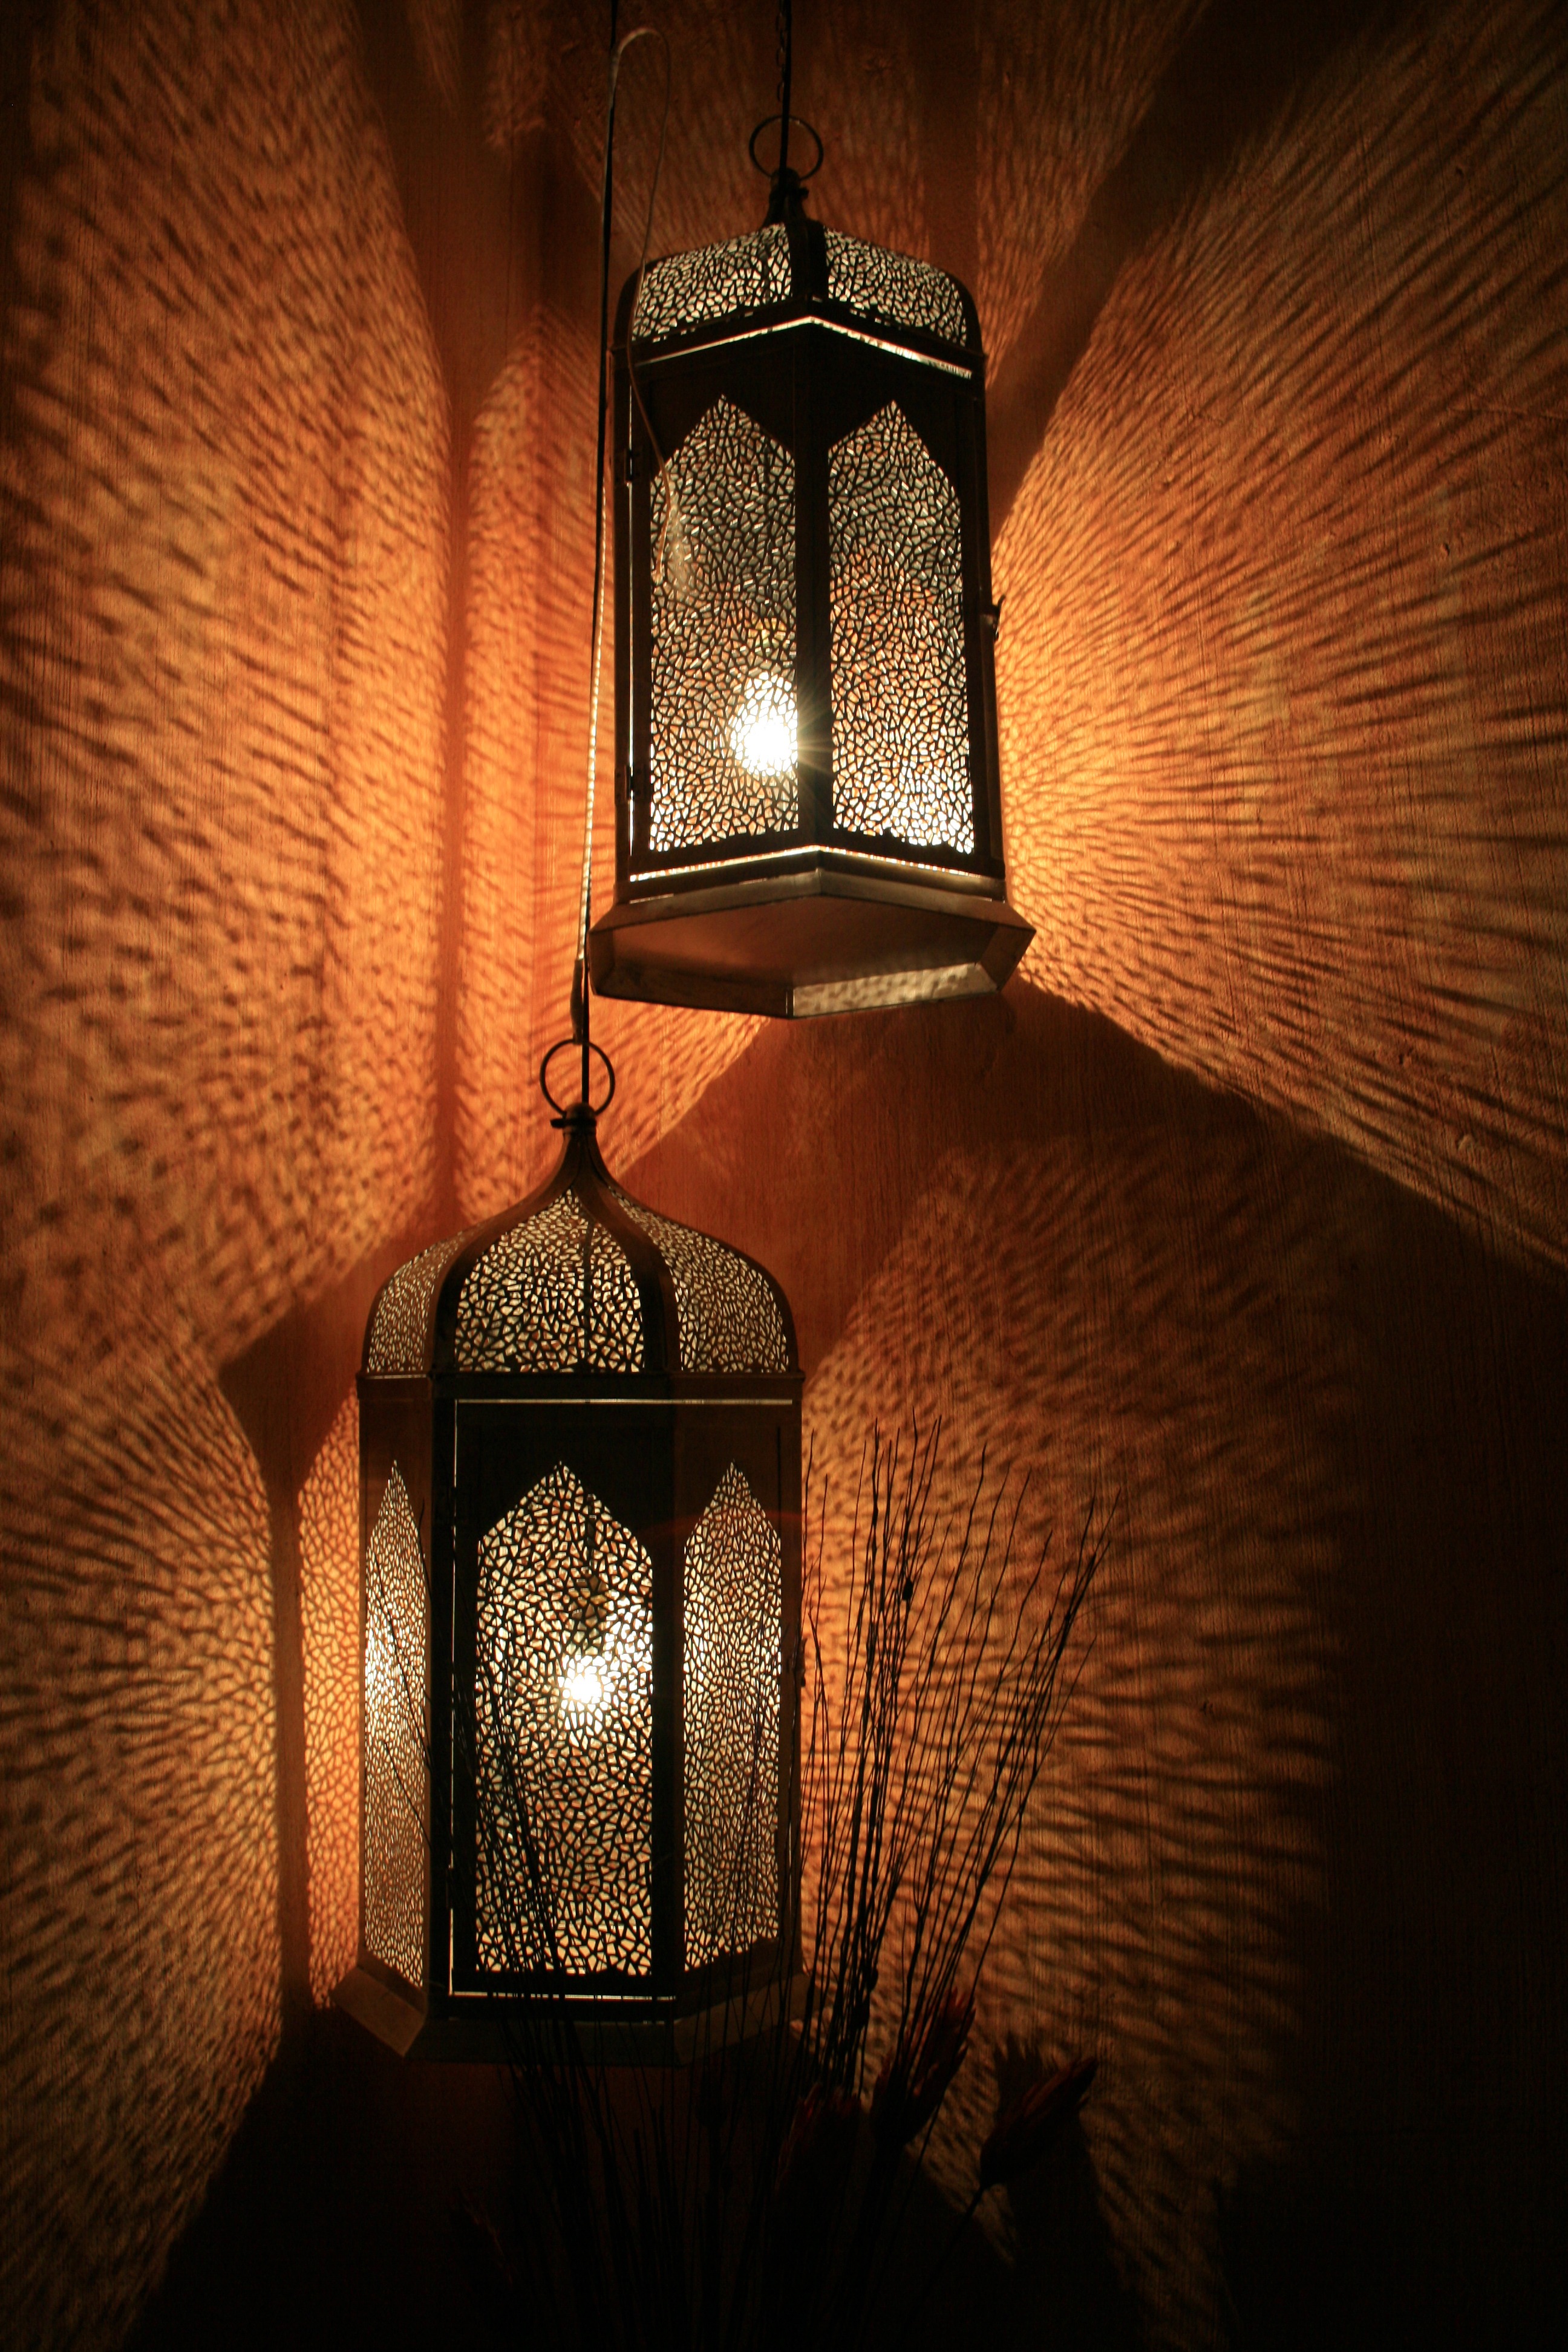
light, night, window, wall, ceiling, decoration, lantern, darkness, lighting, lights, lanterns, lamps, light fixture